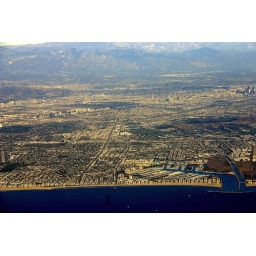
This is a shot of Los Angeles taken from a plane window. There wasn't a cloud in the entire sky.